Osi (tribe)

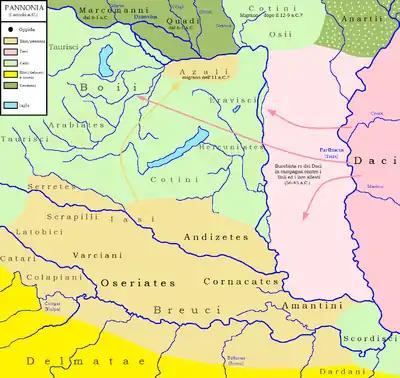
Ancient tribes around 1 AD; the Osii are to be seen near the top centre of the map

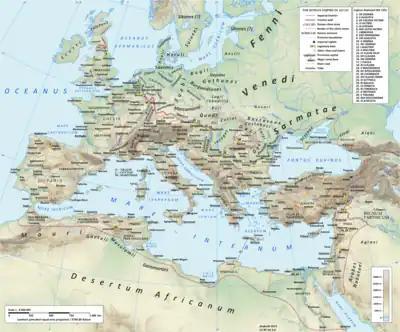
Roman Empire ca. 125 AD; the Osi are to be seen south of the Tatra Mountains

The Osi or Osii were an ancient tribe dwelling north of the Marcomanni and Quadi, in a woody and mountainous country. Their national customs, as well as their language, were those of the Aravisci, who Tacitus called Pannonians. They were tributaries to the Quadi and Sarmatae. The exact districts they inhabited cannot be determined, nor do we know whether they had migrated from Pannonia, or whether they were an ancient remnant of Pannonians in those districts.